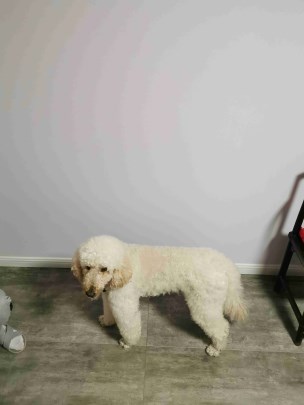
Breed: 2925-n000114-toy_poodle